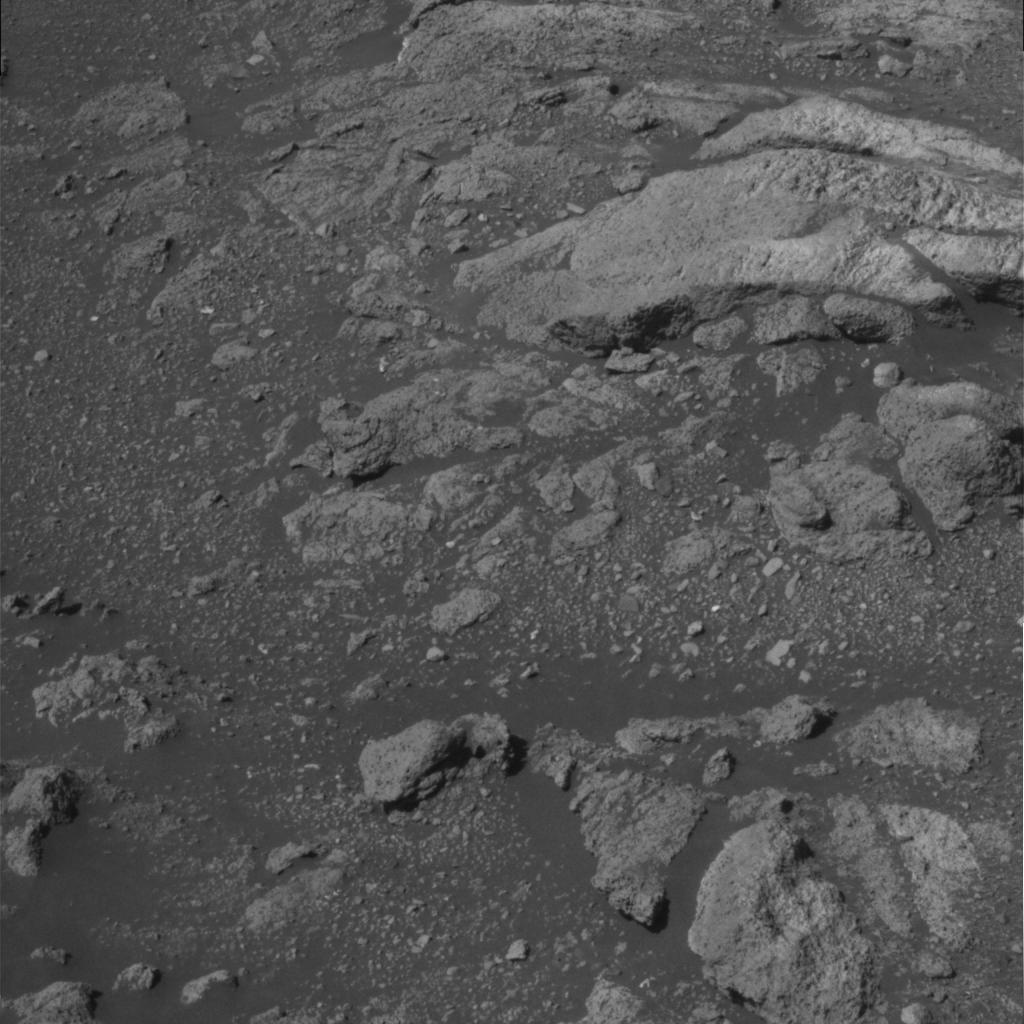
Surface features visible: Rock Outcrops, Clasts, Rock (Linear Features), Rock (Round Features), Soil, Nearby Surface